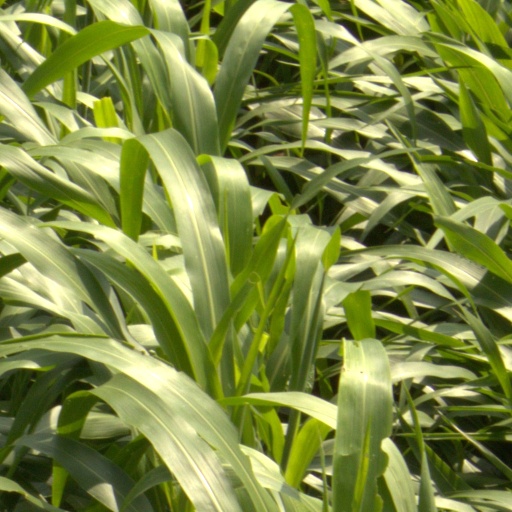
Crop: sorghum